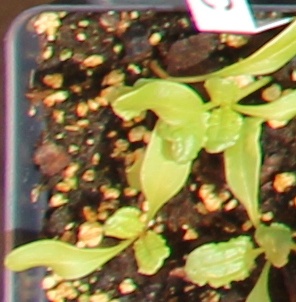
Label: Sugar beet